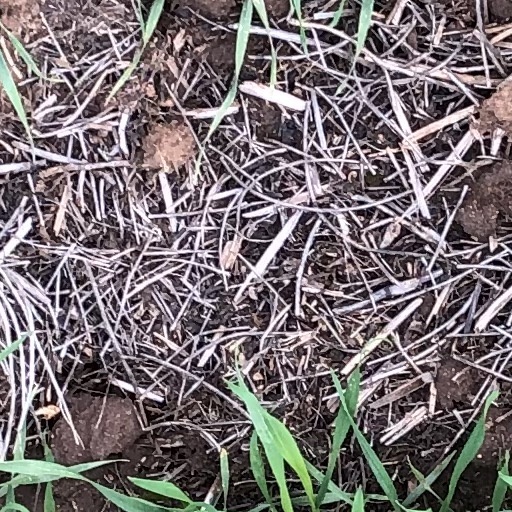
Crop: wheat